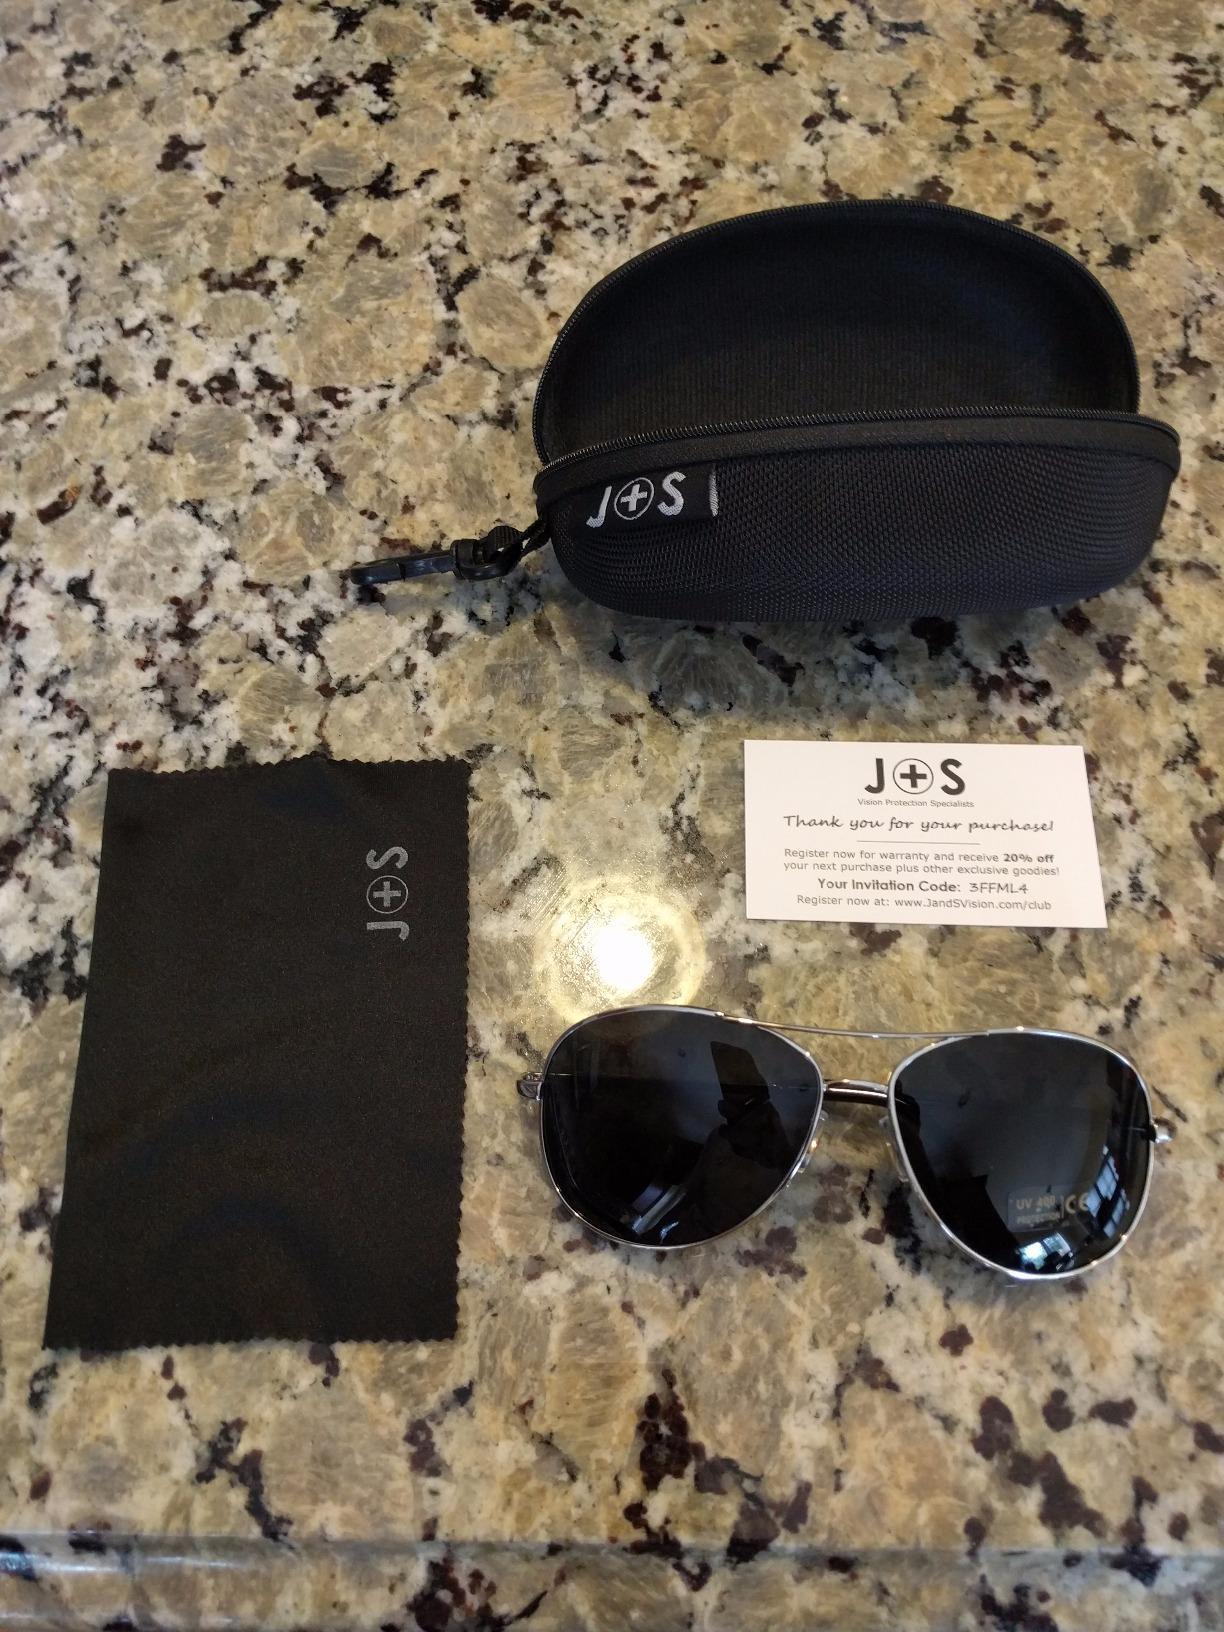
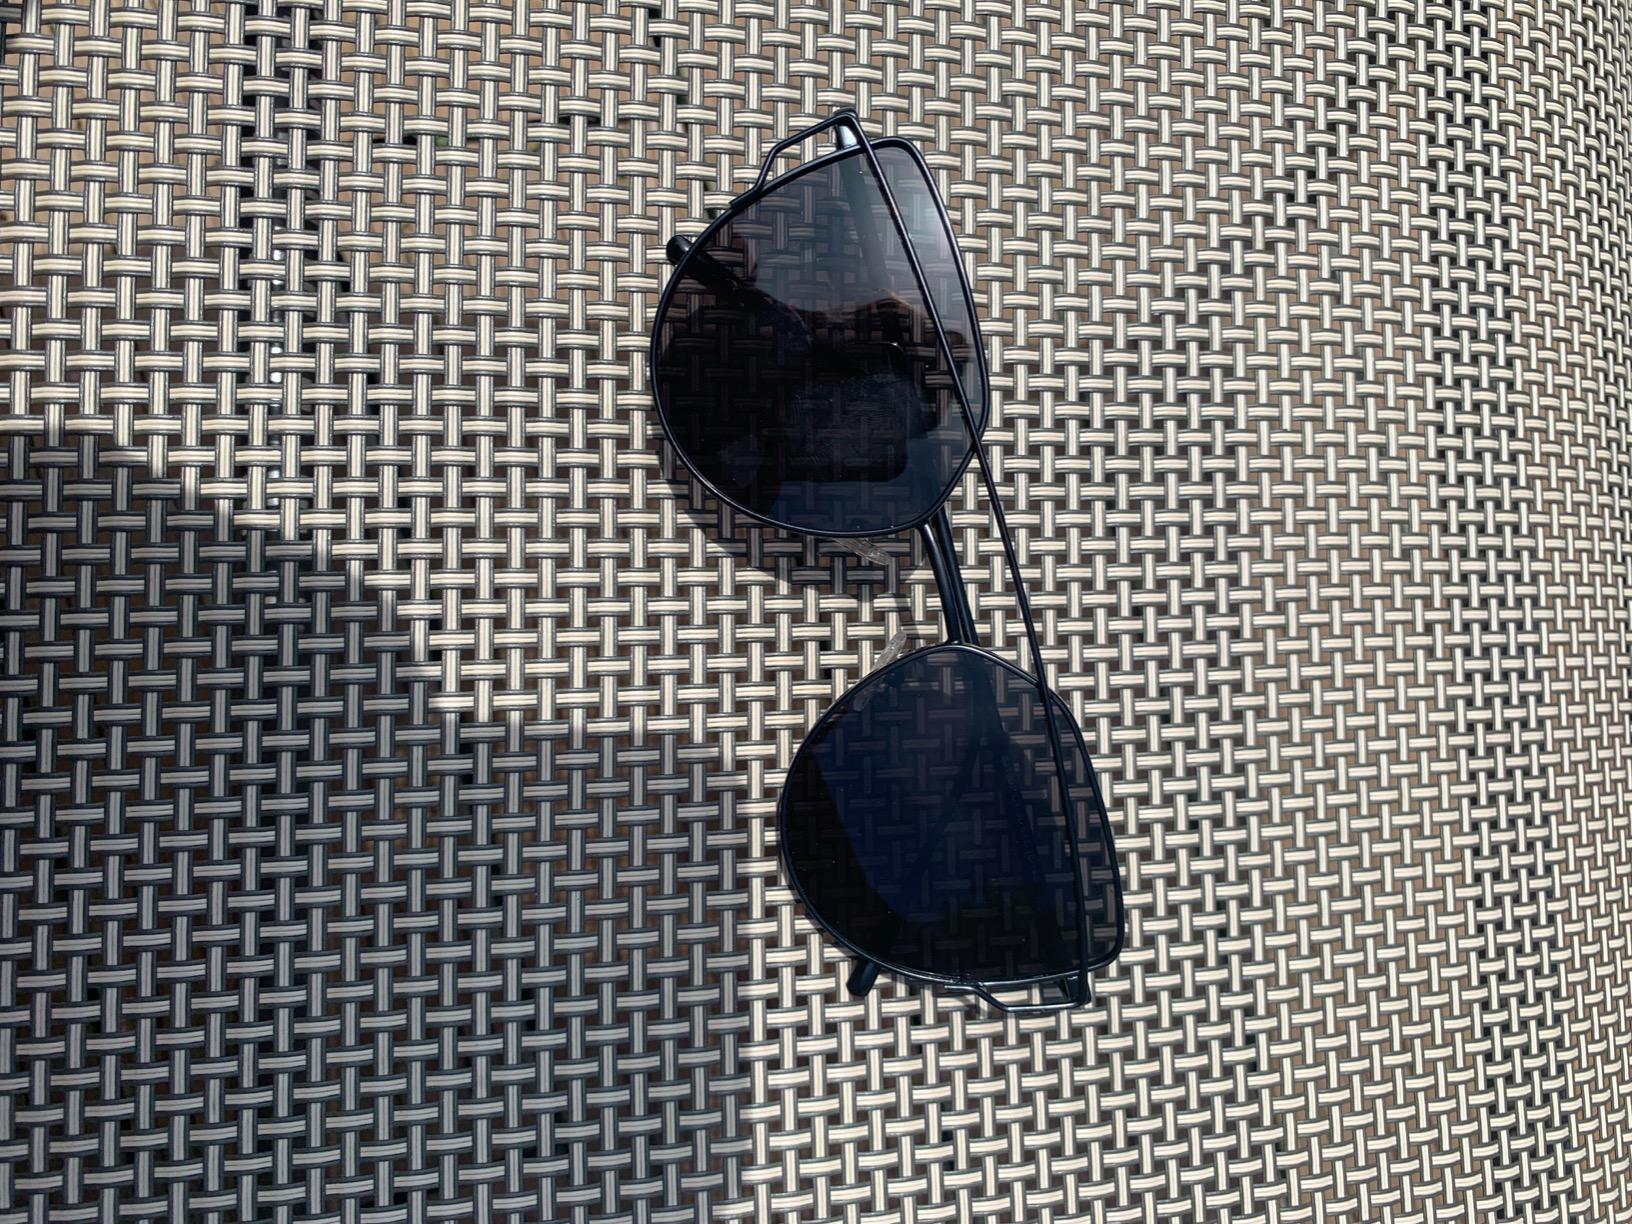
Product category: accessories_sunglasses
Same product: no